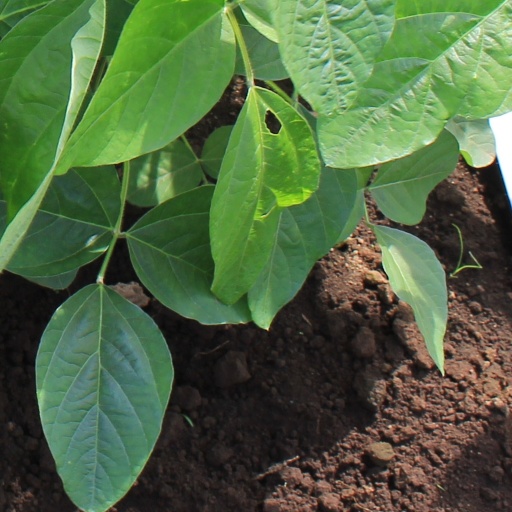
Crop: soybean